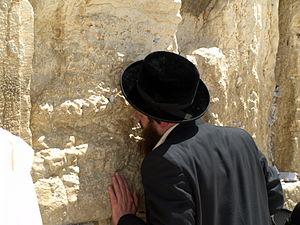
La prière est un acte codifié ou non, collectif ou individuel, par lequel on s'adresse à Dieu ou à une divinité ou à un être désigné comme médiateur de Dieu ou de la divinité.